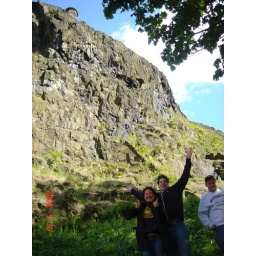
by castle hill